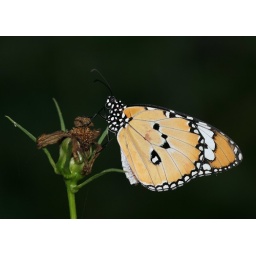
Photographed in the butterfly house at Jimmy's Farm near Ipswich, Suffolk, England.